Crucifixion and Last Judgement diptych

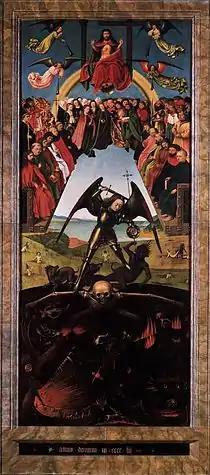
Petrus Christus's "Last Judgement" (1452) is a much larger, though more sparse and more easily "read", near-copy of van Eyck's panel. Panofsky commented that "what [Christus] thought difficult to understand, he explained; and what he chose to retain, he rendered in simple, vernacular language". Gemäldegalerie, Berlin

Headed by Saint Peter, the Apostles are dressed in white robes and sit on two facing benches set below Christ and to the right and left of the choir of virgins. Two angels attend to the groups gathered at each side of the benches. A further two angels are positioned immediately above Christ. They hold his cross and are dressed in white amice and albs, with the right-hand angel wearing an outer blue dalmatic vestment. They are flanked on either side by angels playing long wind instruments, probably trumpets. The two angels on either side of Christ bear the symbols of the crucifixion already represented on the left-hand panel. The angel on the left holds a lance and crown of thorns, the angel on the right a sponge and nails.